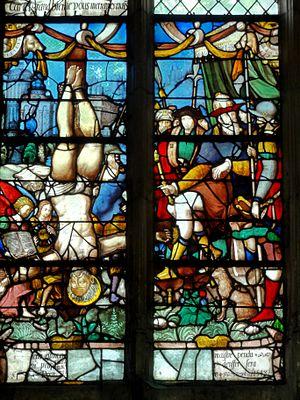
Vitrail de la baie n° 16 dans la chapelle Saint-Pierre, dans le déambulatoire sud